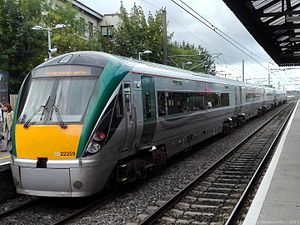
DART
Et tog i DART-systemet
Dublin Area Rapid Transit er et lokalt tognetværk i Dublin sammenligneligt med S-toget i København.